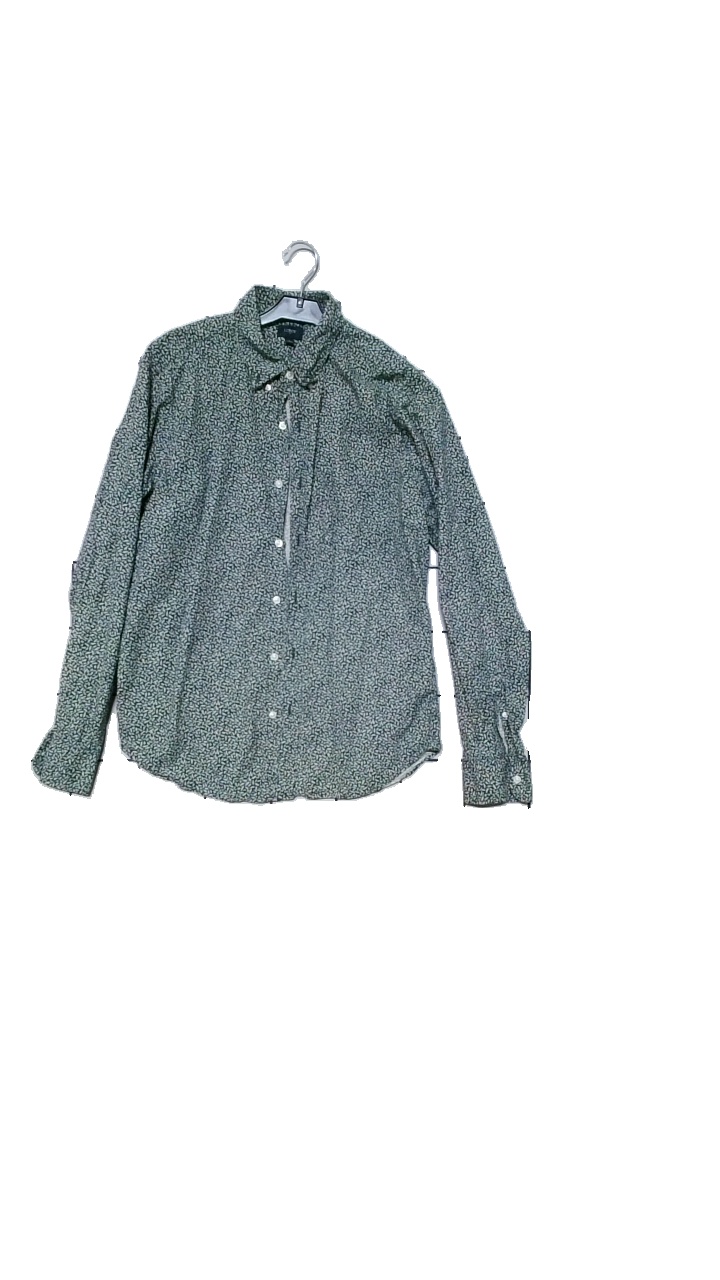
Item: Shirt (Men)
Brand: J.crew
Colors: Green, White
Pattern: Floral print
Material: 100% cotton
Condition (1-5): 5
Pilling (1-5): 5
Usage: Reuse
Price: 100-150